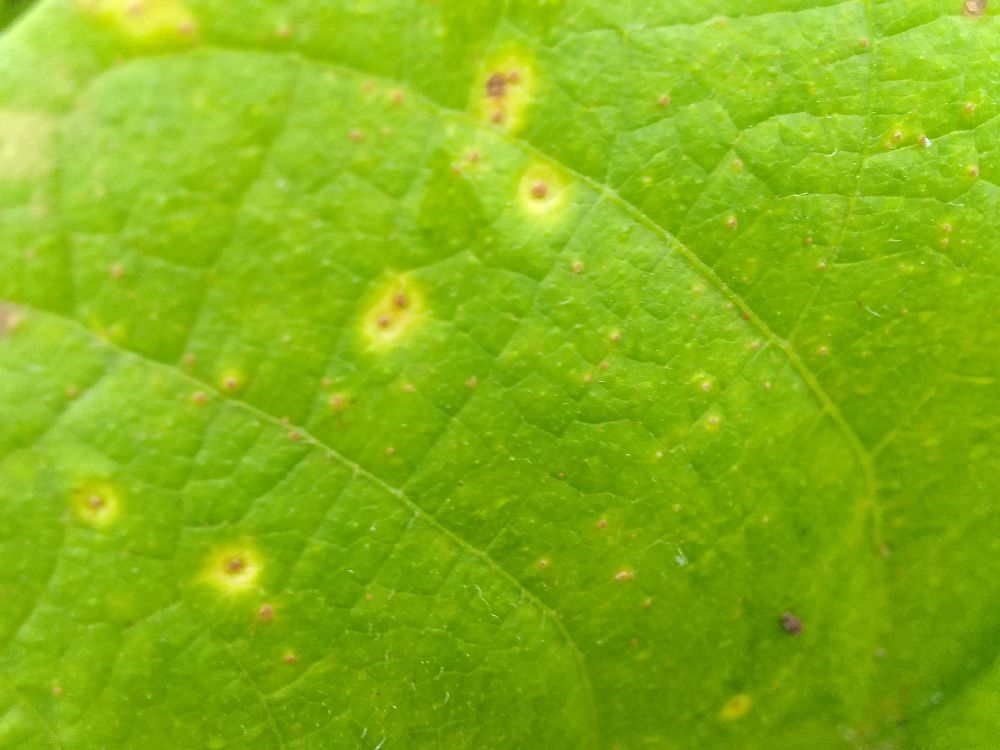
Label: rust